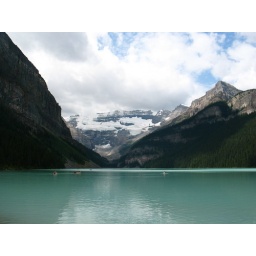
The lake is fed by glacier water which gives it tha lovely blue color.